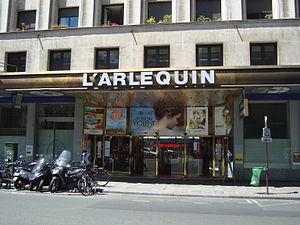
L'Arlequin est un cinéma parisien classé Art et Essai situé au 76, rue de Rennes dans le 6ᵉ arrondissement. Il fait partie de la société Les Écrans de Paris.